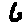
Label: 6